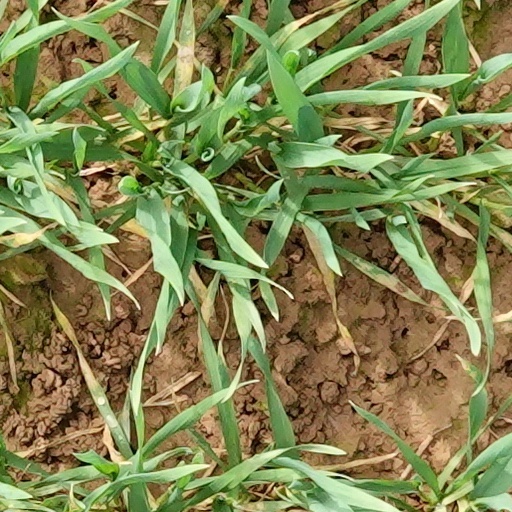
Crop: wheat